Clarendon (typeface)

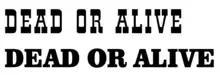
French Clarendon type (top)

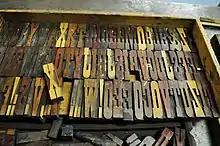
French Clarendon wood type at the Hamilton Wood Type Museum, Wisconsin

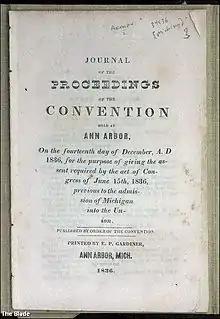
A document printed in 1836, showing early 'Italian' type on the word 'proceedings'. Later versions were more toned-down.

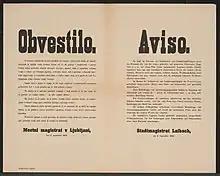
French Clarendon type on a 1914 poster from Ljubljana

In the late nineteenth century the basic Clarendon face was radically altered by foundries in the United States, resulting in the production of the 'French Clarendon' type style, which had enlarged block serifs at top and bottom. This style is also traditionally associated with wild-west printing; it is commonly seen on circus posters and wanted notices in western movies. However, it was actually used in many parts of the world at the time.